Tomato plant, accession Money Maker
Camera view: vertical (180 deg); turntable rotation: 180 degrees
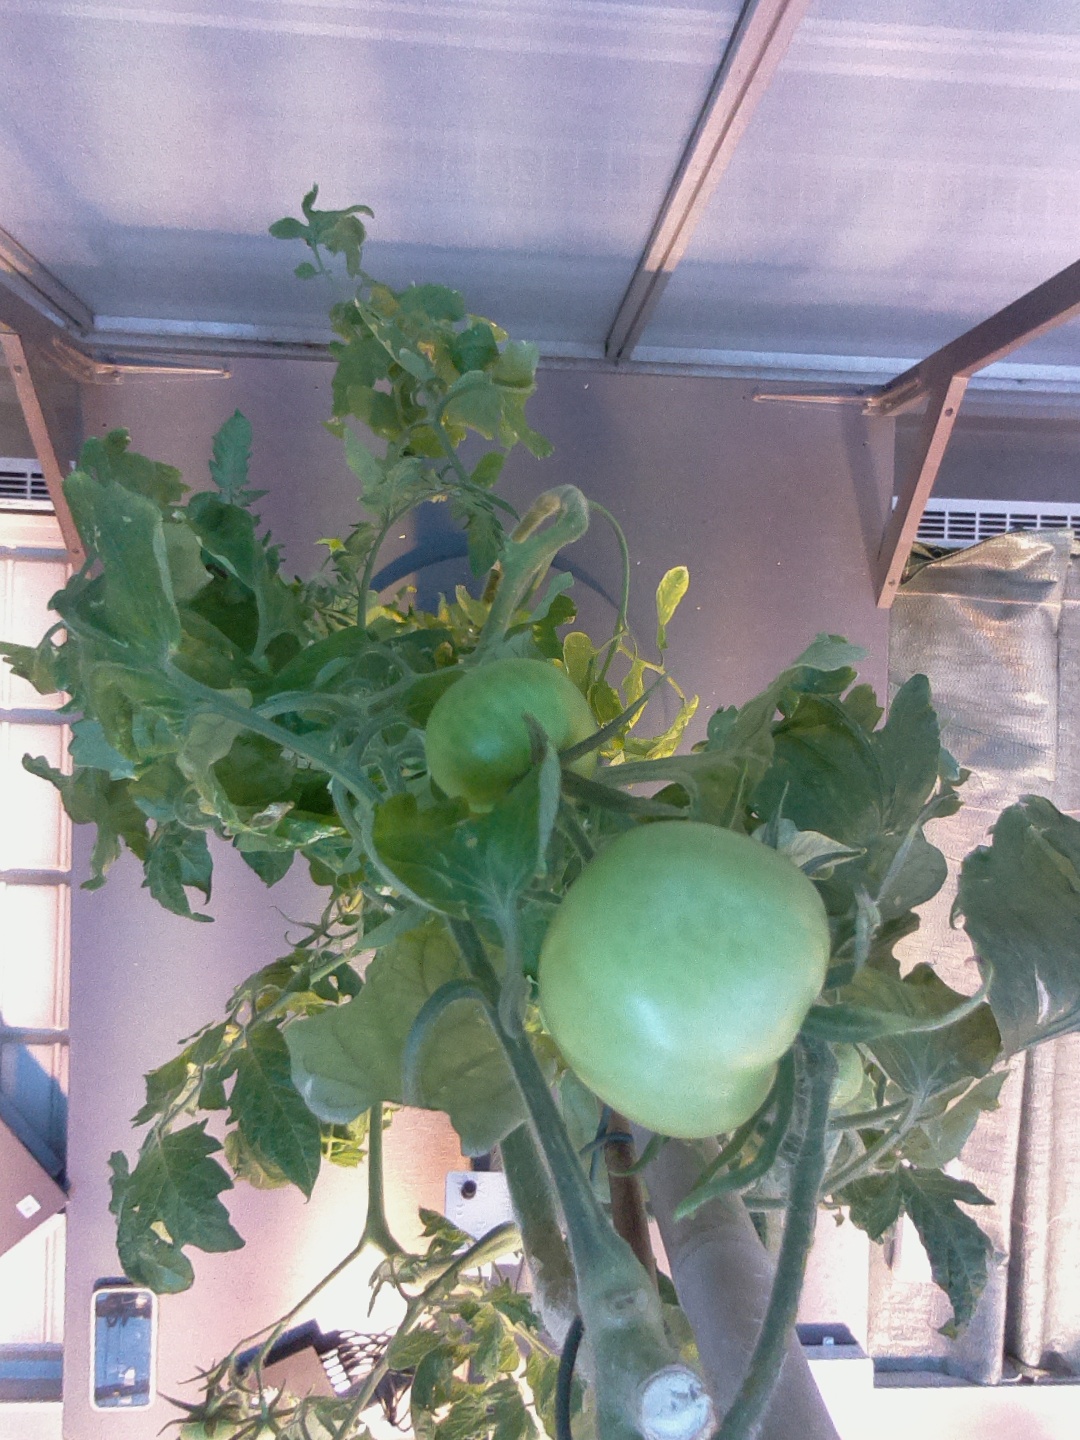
BBCH growth stage 76: 60%-70% of final fruit size